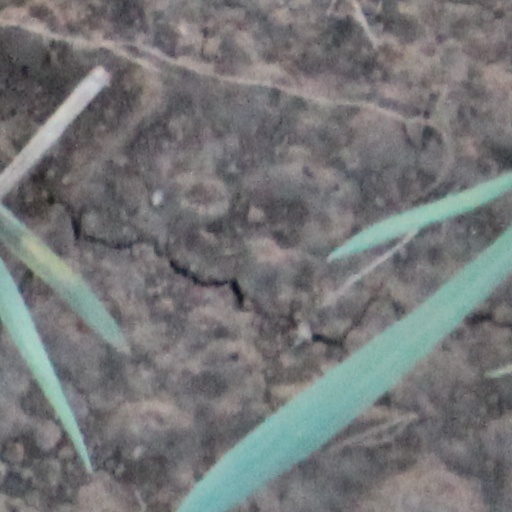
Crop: wheat